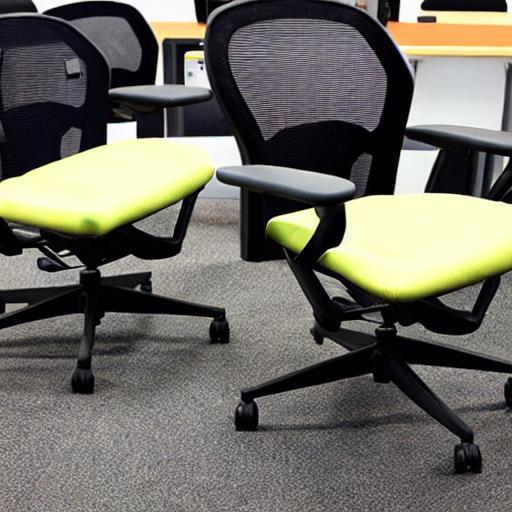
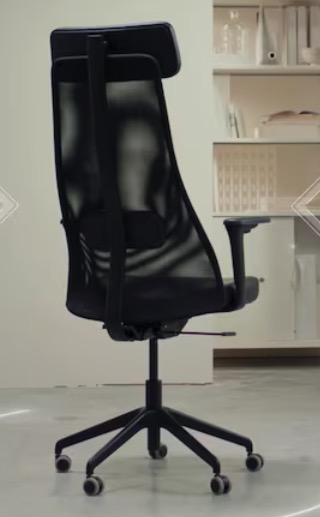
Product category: items_chair
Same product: no